Saudi Arabia–United States relations

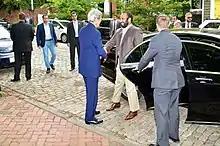
Prince Mohammad bin Salman with U.S. Secretary of State John Kerry in Washington, D.C., June 13, 2016

After the Cold War, U.S.–Saudi relations were improving. U.S. and Saudi companies were both actively engaged and paid handsomely for taking on and managing projects in Saudi Arabia. Saudi Arabia transferred $100 billion to the United States for administration, for construction, for weapons and, in the 1970s and 1980s, for higher education scholarships to the U.S. During that era, the U.S. built and administrated numerous military academies, navy ports, and military airbases. Many of these military facilities were influenced by the U.S., with the needs of cold war aircraft and deployment strategies in mind. Also, the Saudis purchased a great deal of weapons that varied from F-15 war planes to M1 Abrams main battle tanks that later proved useful during the Gulf War.